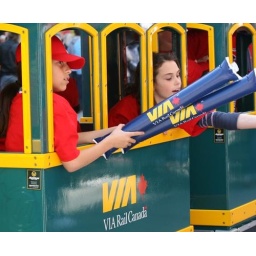
Girls riding in a parade train car